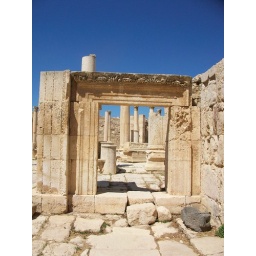
The building had long-sinced collapsed, but this door was pretty well preserved. Interesting just standing there by itself.